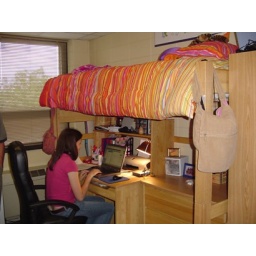
Me on my computer with my lovely MADE bed above me.